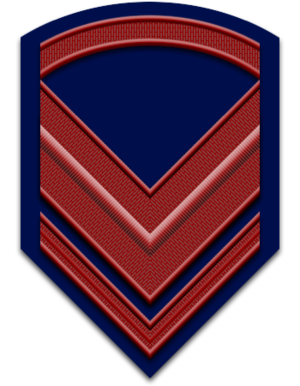
L’Aeronautica Militare est le nom de la force aérienne italienne.